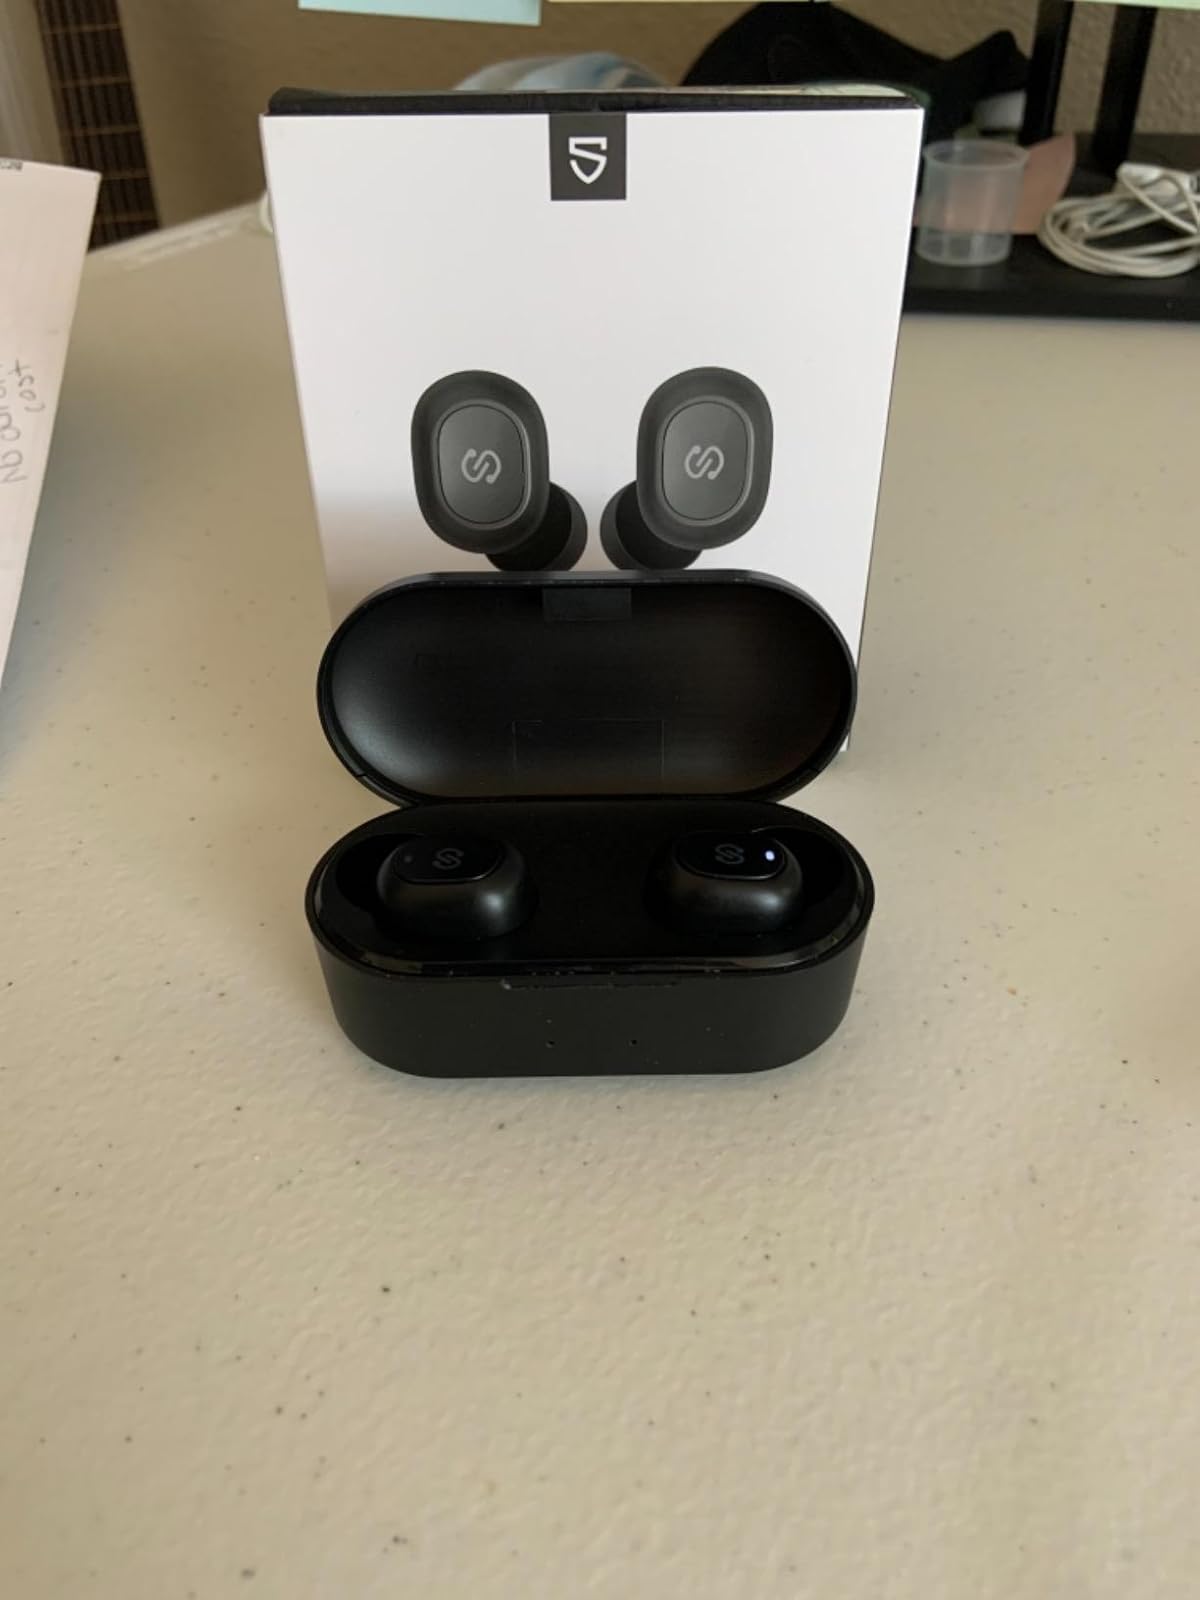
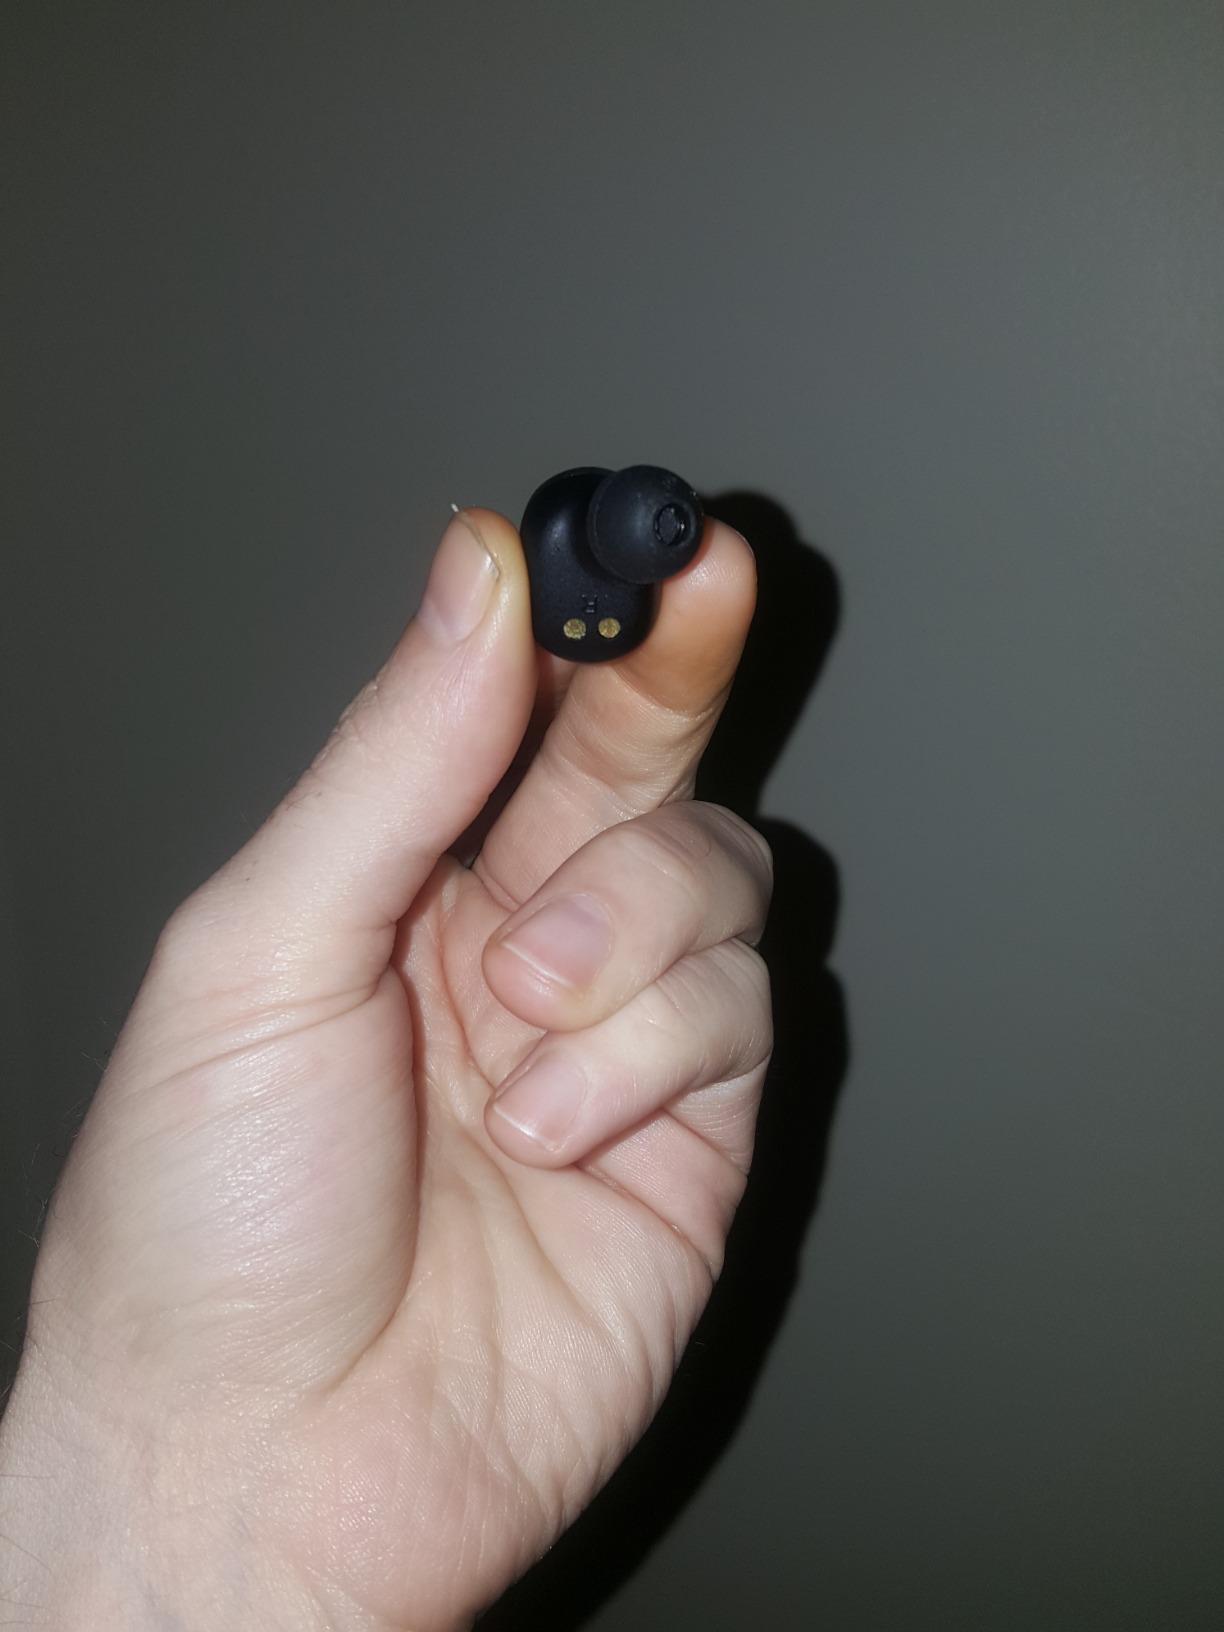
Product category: earbuds
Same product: yes